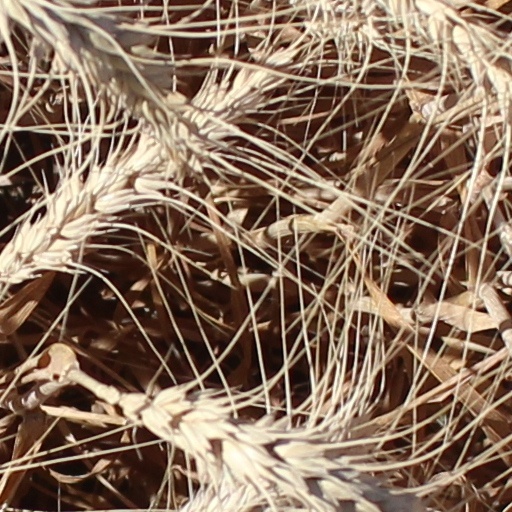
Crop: wheat